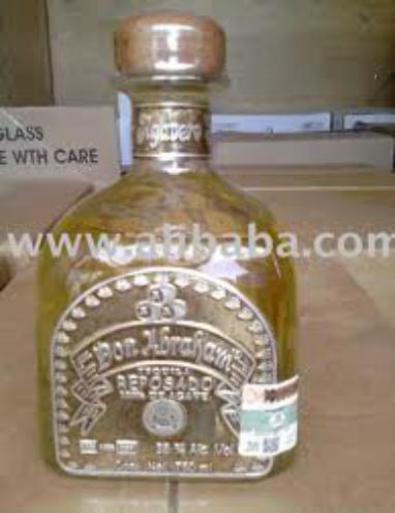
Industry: Food